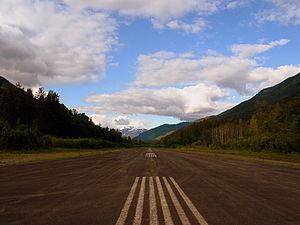
L'aérodrome de Stewart est un aérodrome situé en Colombie-Britannique, au Canada.